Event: Nepal Earthquake
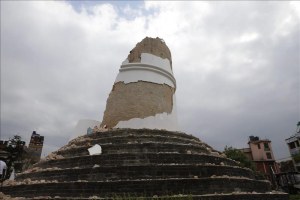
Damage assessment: damage